Veneto

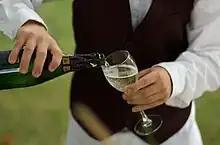
Waiter pouring Prosecco

The Middle Ages stimulated the creation of monumental works such as the complex of churches on the island of Torcello, in the Venetian lagoon, with the Cathedral of Santa Maria Assunta founded in 639, its bell tower erected in the 11th century and the adjacent "Martyrium of Santa Fosca" built around the 1100, notable for the mosaics.